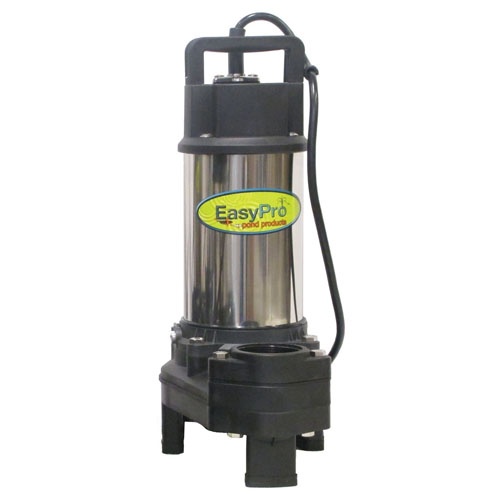
EasyPro TH400 Waterfall Pump S.S. 1/2hp 4980gph@5ft 6amps
Brand: Easy Pro
EasyPro Stainless Steel TH Pumps are Energy Efficient, Long Lasting, and Great pumps for waterfalls and streams. The TH Series of pumps have proven to be a great choice for ponds, waterfalls, fountains and similar applications. Thousands of these pumps are in use throughout North America in a wide variety of continuous duty applications. Compact design is ideal for use in skimmers. One of the industry's best-selling pumps! Rugged motor " designed for long life, continuous duty operation; motor housing is corrosion-resistant stainless steel Low maintenance " pump casing is made from abrasion-resistant, fiber reinforced plastic for maximum life Vortex design prevents clogging Built-in overload and overheat motor protection 2" female threaded outlet 20' Power Cord
Category: Hardware > Hardware Pumps > Pool, Fountain & Pond Pumps